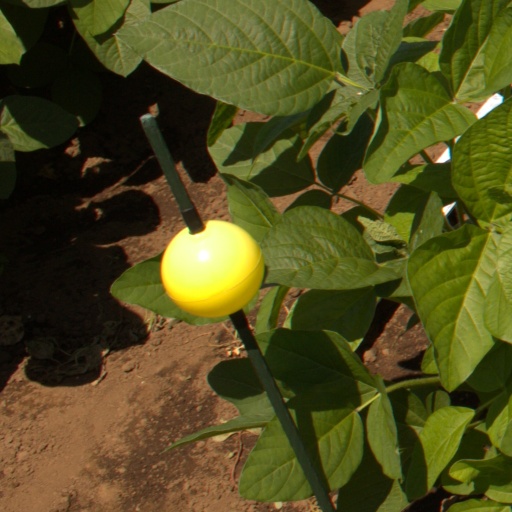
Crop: soybean